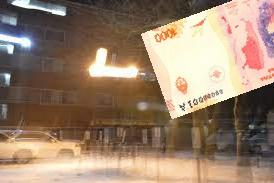
Denominación: 1000